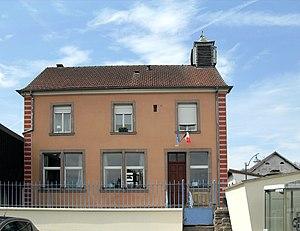
La mairie d'Urcerey